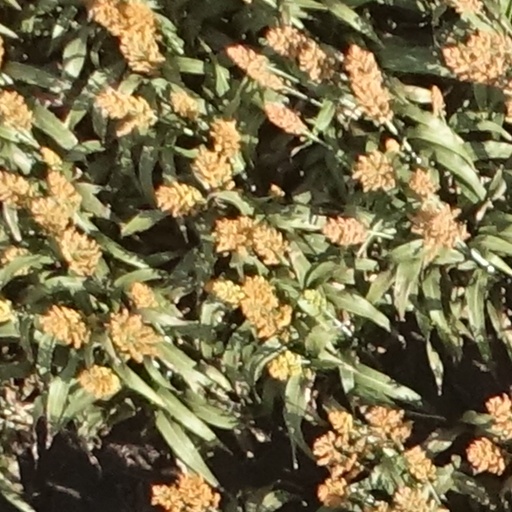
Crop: sorghum